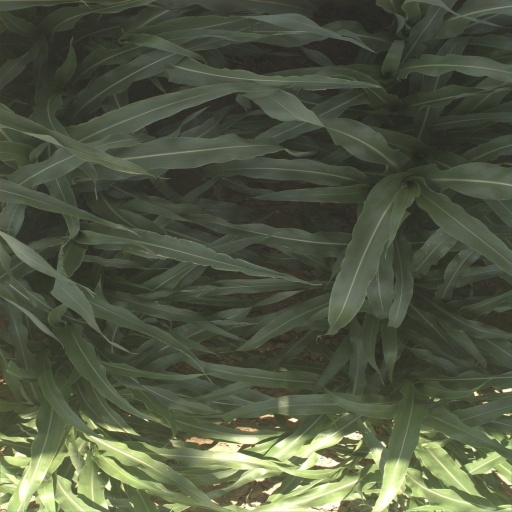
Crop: sorghum